Rauischholzhausen Castle

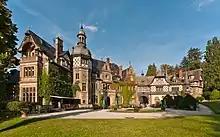
Rauischholzhausen Castle, 2011

Rauischholzhausen Castle is a German castle located on the outskirts of Rauischholzhausen, a village in Ebsdorfergrund in the southeast of Marburg-Biedenkopf district in Hesse. Today, the castle belongs to the University of Giessen, which uses it as a conference facility. The castle is surrounded by the Rauischholzhausen Castle Park, an English landscape garden that was created together with the construction of the castle between 1871 and 1876.